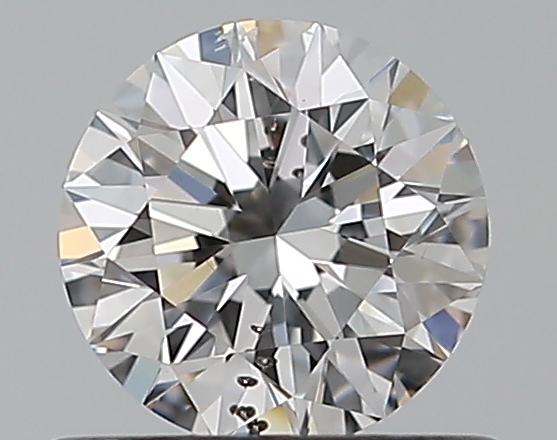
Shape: round
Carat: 0.51
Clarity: SI2
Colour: D
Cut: EX
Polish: EX
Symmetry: EX
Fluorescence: F
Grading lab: GIA
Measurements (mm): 5.09 x 5.12 x 3.2